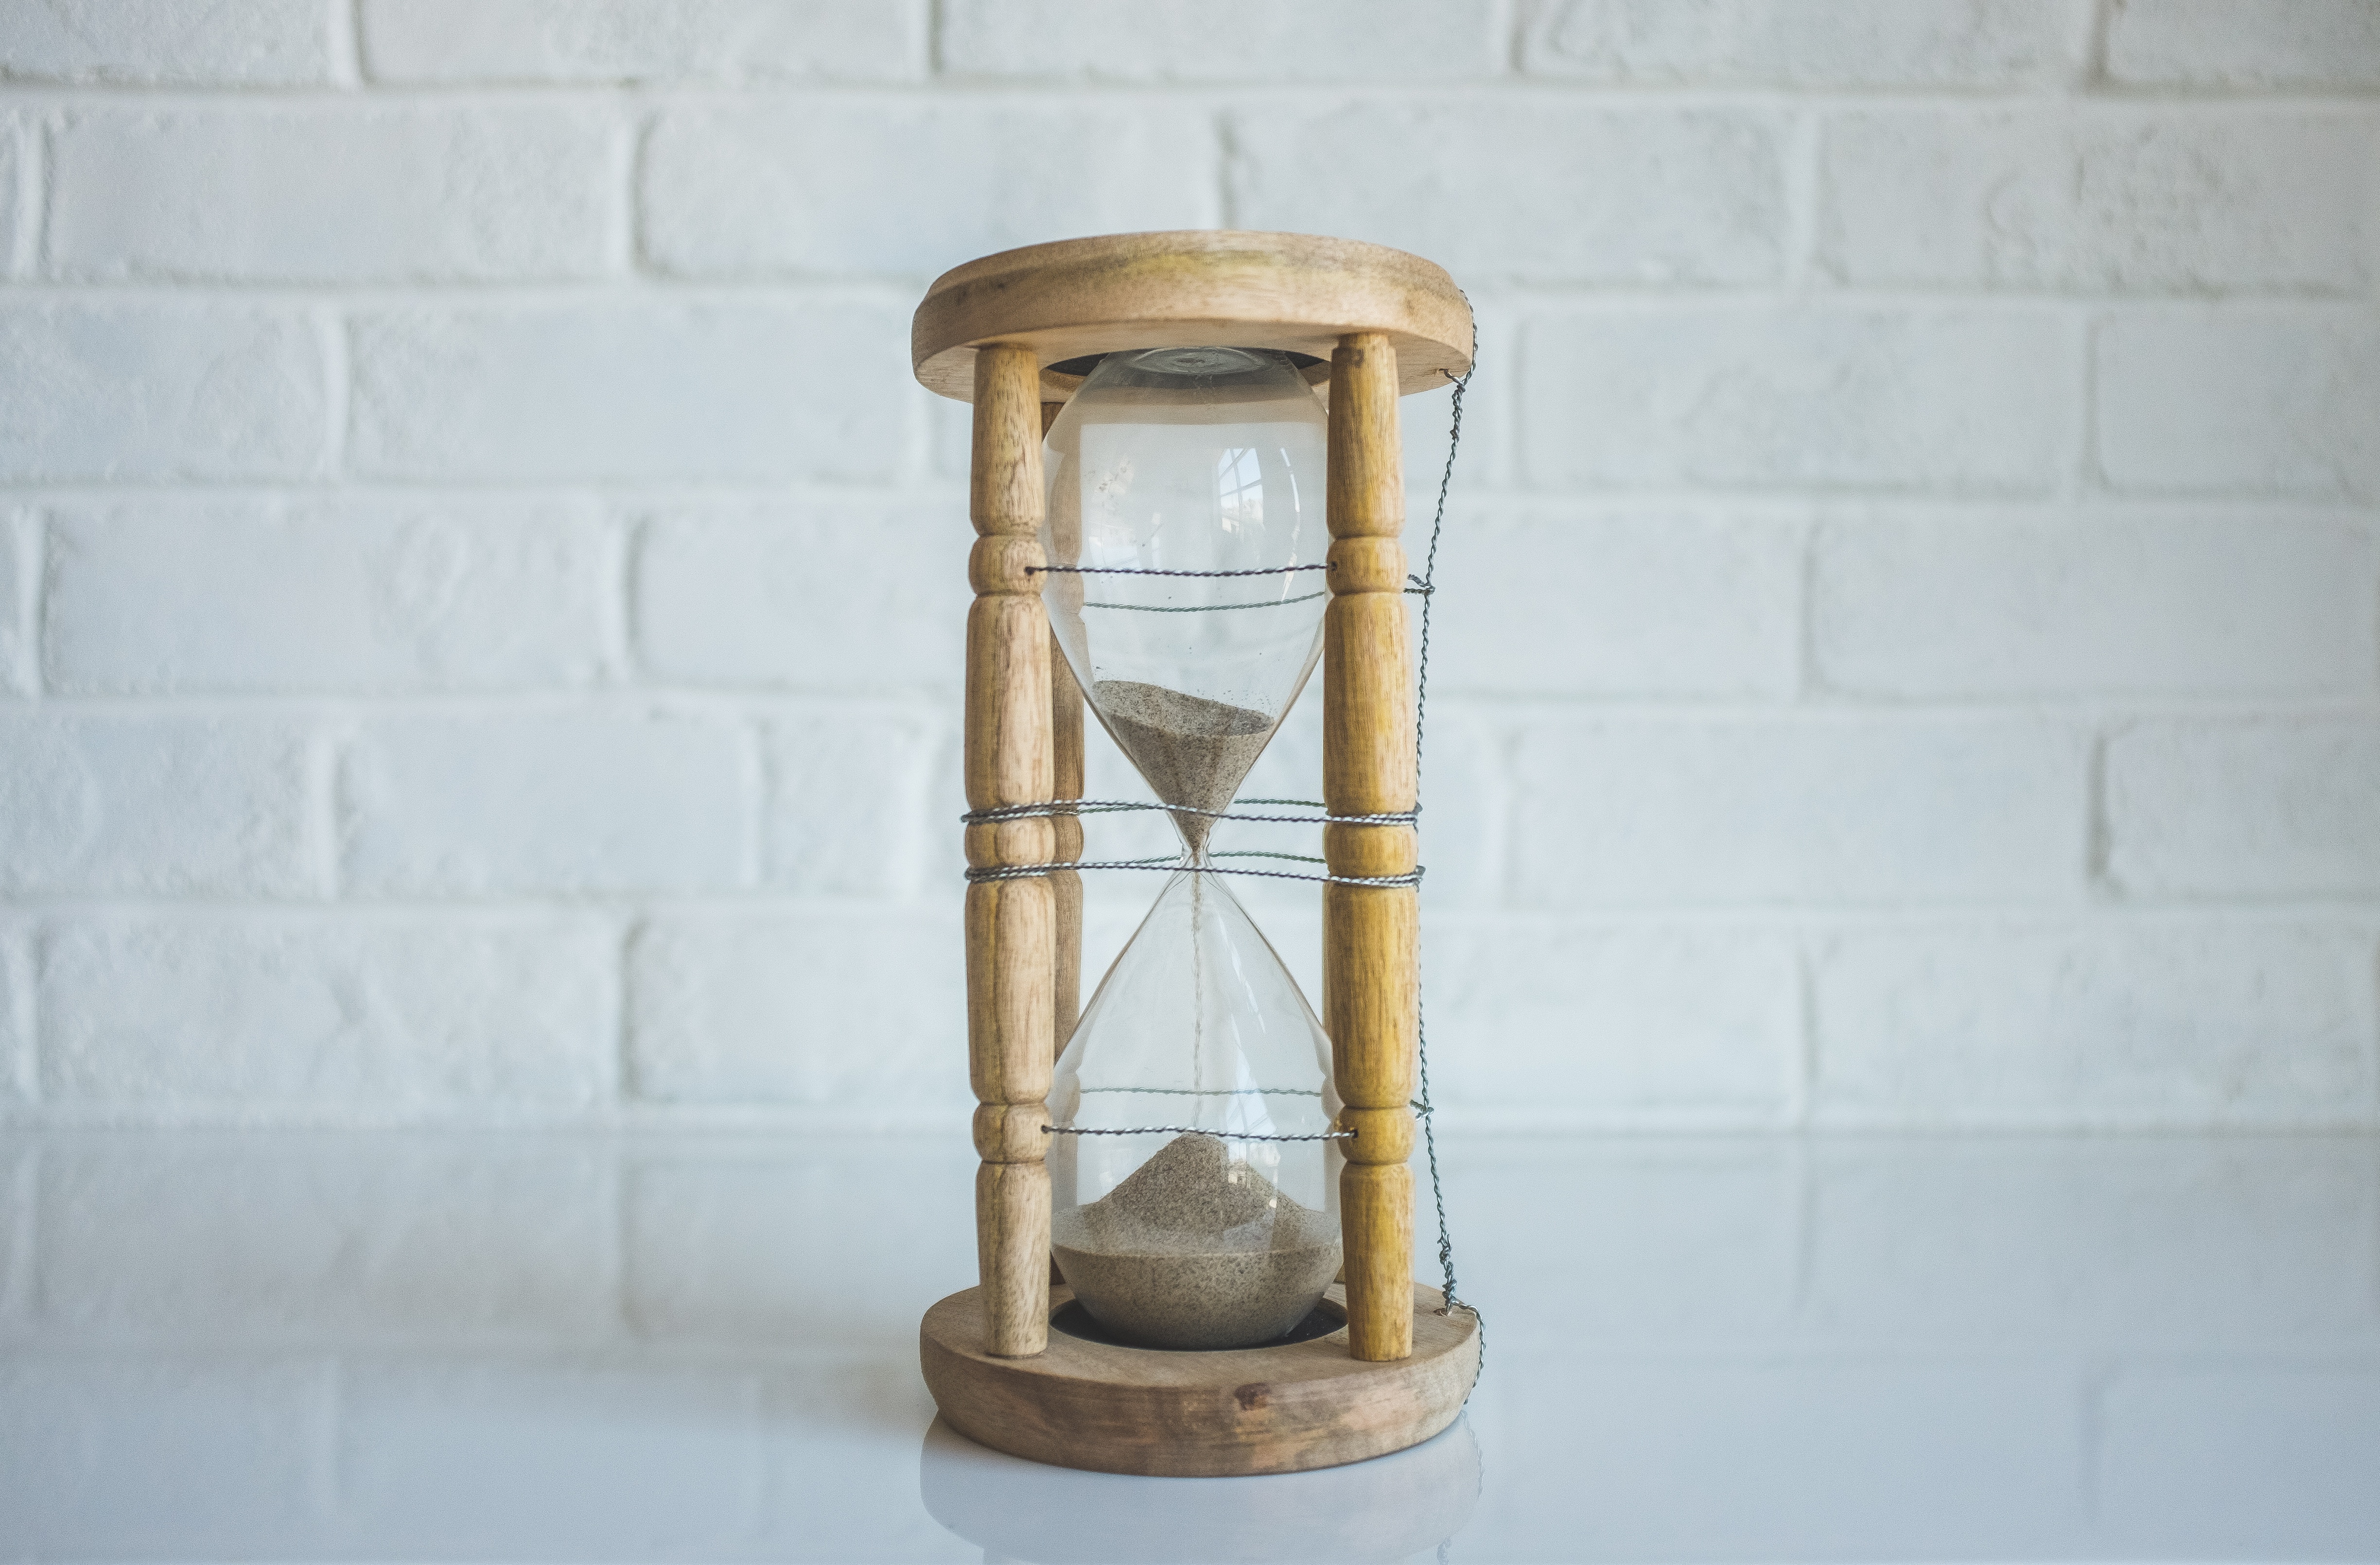
hourglass, product design